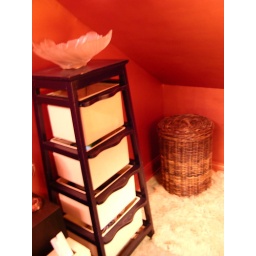
fluffy rug and towel basket, lit with lamp and over sink light (replaced lights with reveal bulbs)